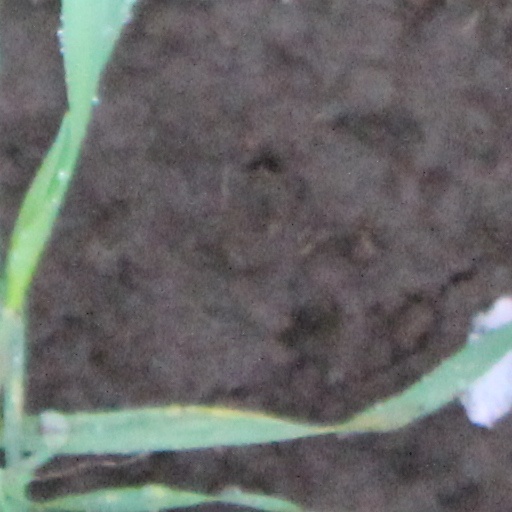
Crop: wheat